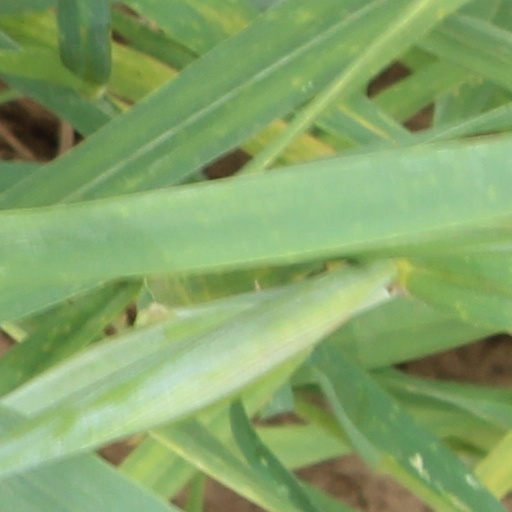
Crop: wheat